IJ (Amsterdam)

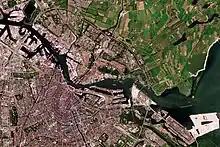
Satellite photo of the IJ, 2020

The IJ is connected to the North Sea to the west and the IJmeer to the east by a set of locks.